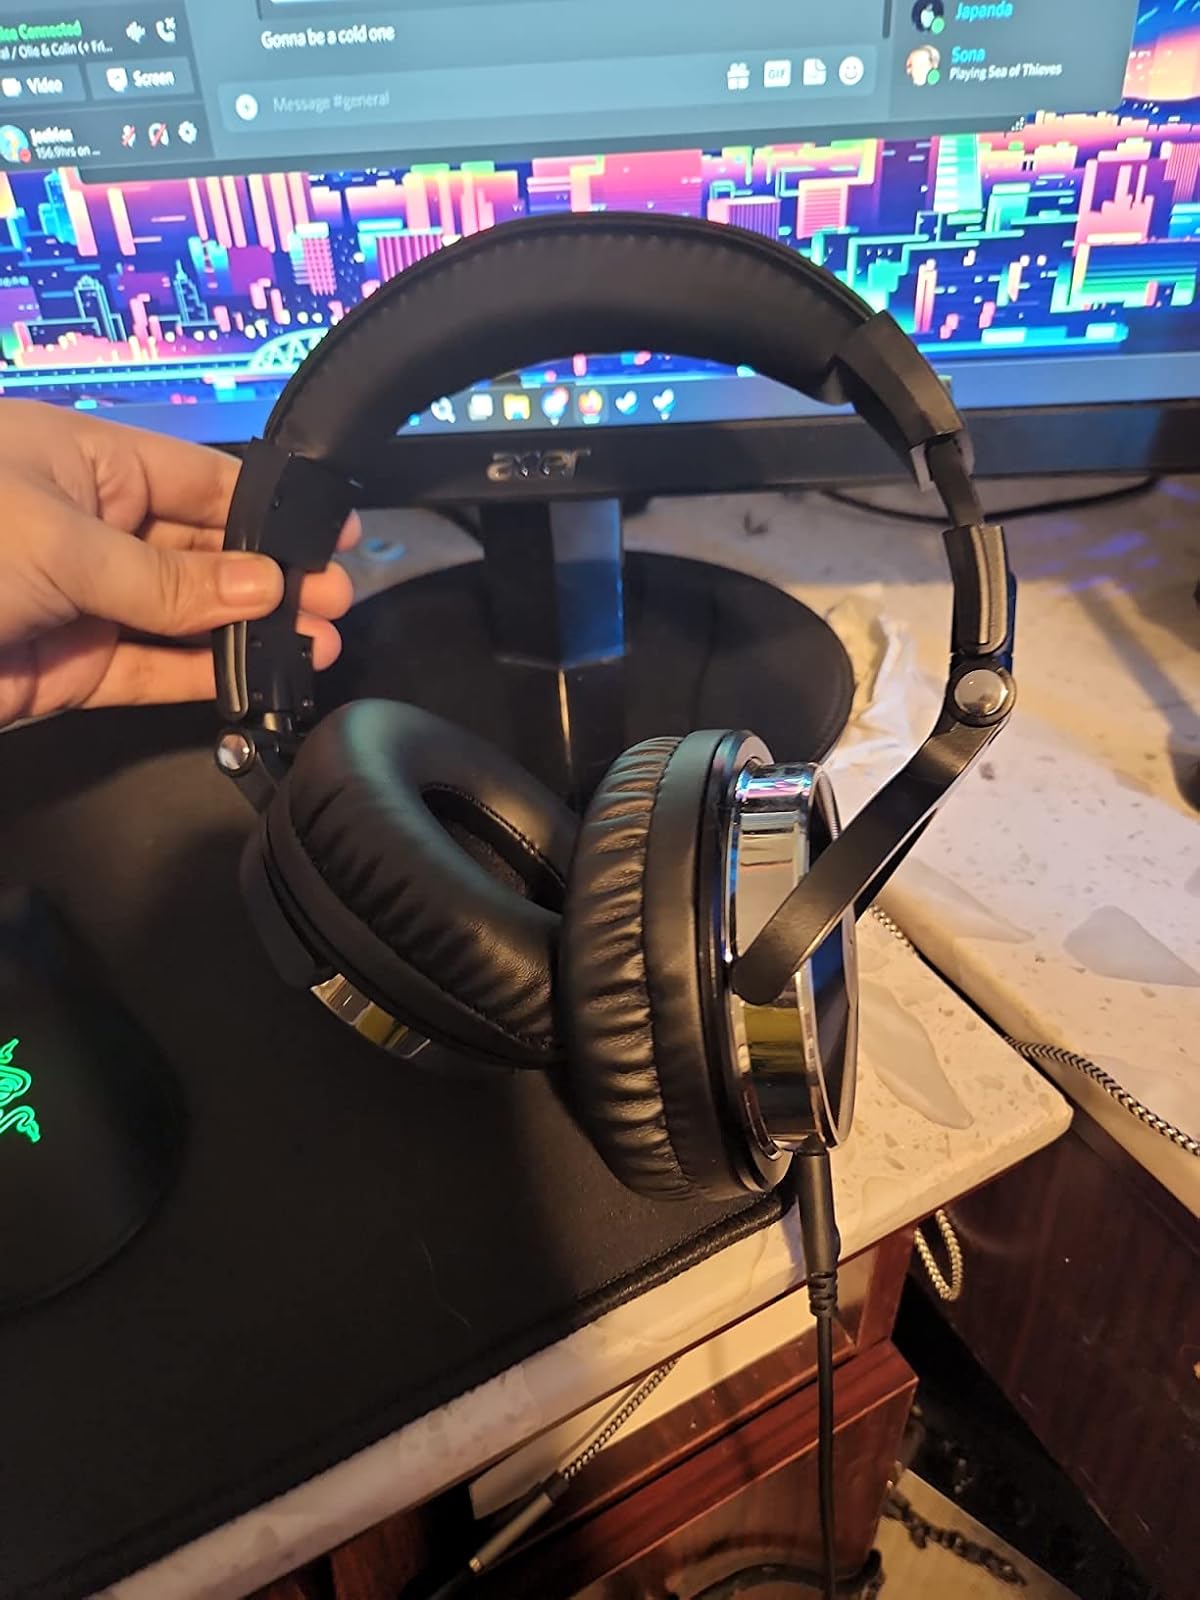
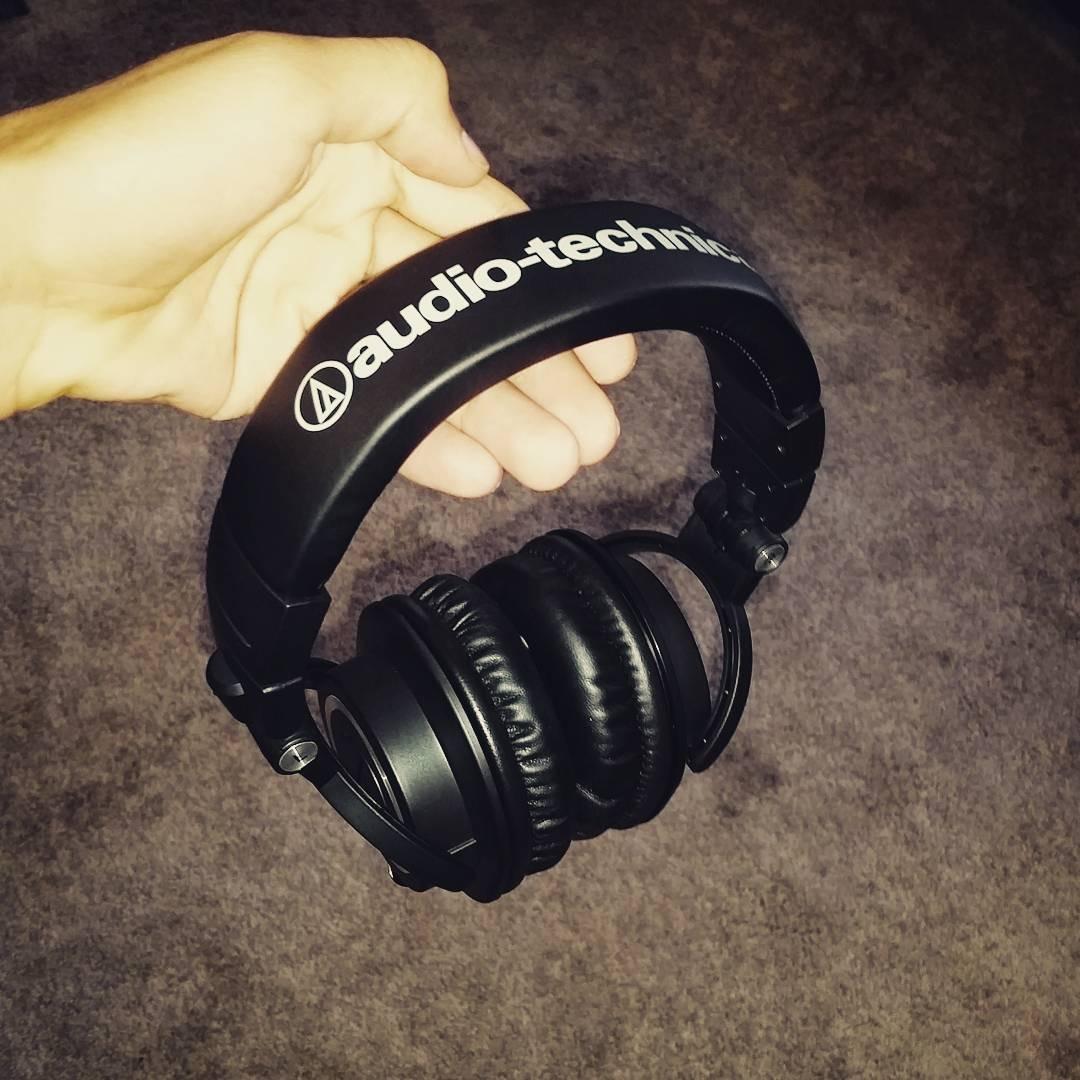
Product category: headphones
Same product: no